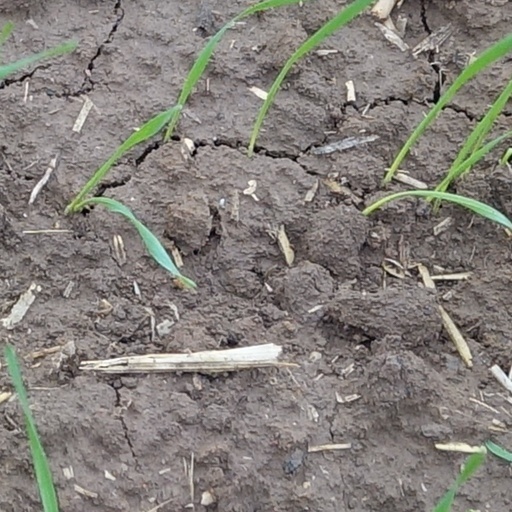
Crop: wheat